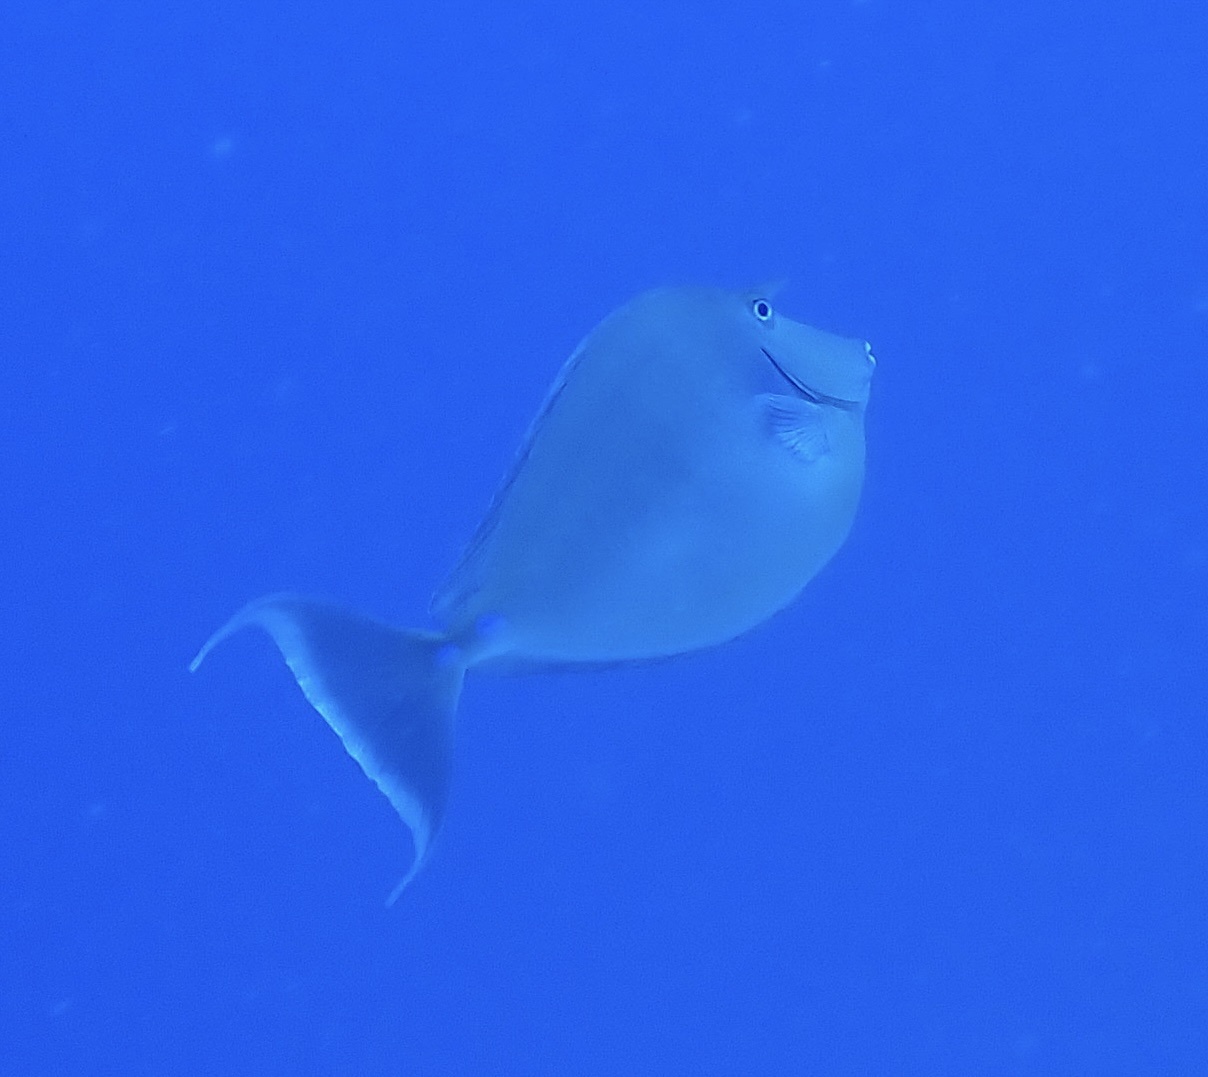
Naso unicornis (Bluespine Unicornfish)